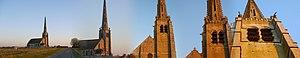
Montagny-Sainte-Félicité est une commune française située dans le département de l'Oise, en région Hauts-de-France.